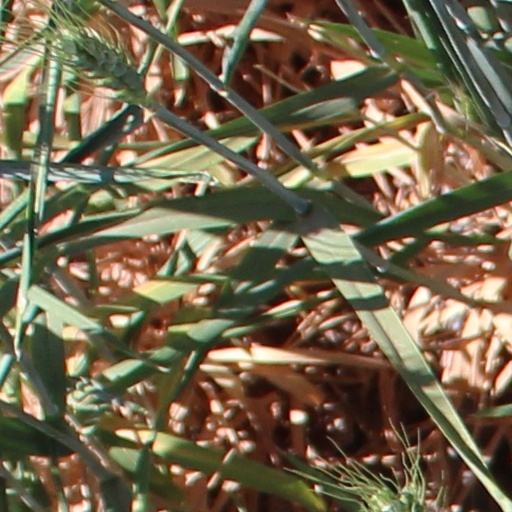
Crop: wheat